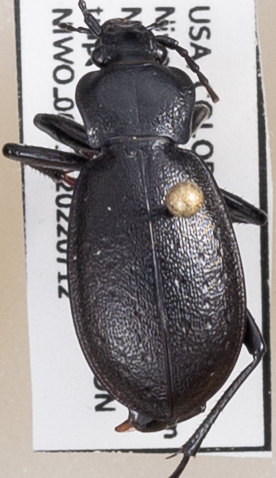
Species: Carabus taedatus
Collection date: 2022-07-12
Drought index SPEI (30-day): -0.3
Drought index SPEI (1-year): -1.172
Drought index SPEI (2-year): -1.13